Empress Dowager Cixi

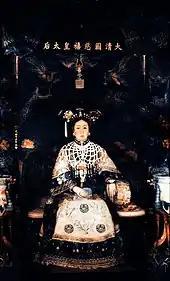
Katharine Carl oil portrait painted for exhibit at St. Louis World's Fair of 1904

Cixi died in the Hall of Graceful Bird at the Middle Sea of Zhongnanhai, Beijing, on 15 November 1908, after having installed Puyi as the new emperor on 14 November 1908. Her death came only a day after the death of Guangxu. Radicals greeted the news with scorn. The anarchist Wu Zhihui, who had leveled some of the most vitriol at Cixi in life, wrote from exile in Paris of the "vixen empress and vermin emperor" that "their lingering stench makes me vomit."